Edera Cordiale

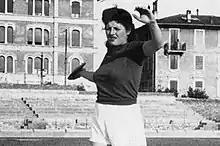
Cordiale in the 1940s

Edera Cordiale (married name Gentile; 30 January 1920 – 4 April 1993) was an Italian athlete who competed mainly in discus throw events.